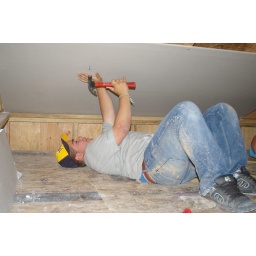
Site 14 outside Tecate Mexico building a house by the TKA students.